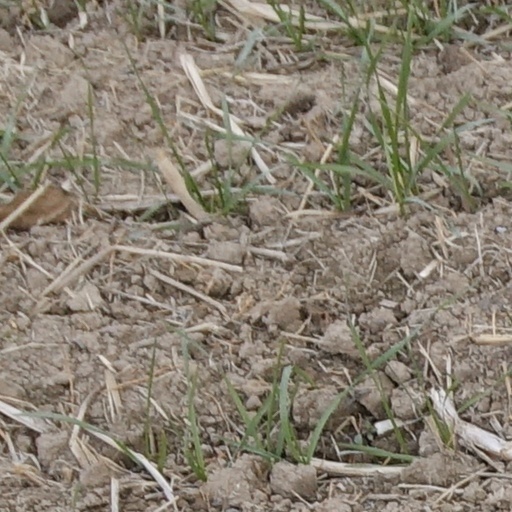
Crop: wheat